List of How I Met Your Mother characters

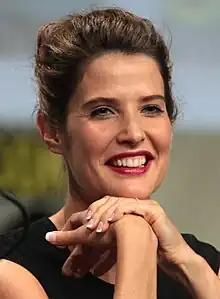
Cobie Smulders

Portrayed by Jason Segel, Marshall Eriksen met Ted and Lily during their freshman year at Wesleyan University. He and Lily began dating during college and got married at the end of season 2. Marshall is a Columbia Law School graduate originally from Minnesota. Marshall became a lawyer because he was interested in environmental protection laws. He accepts a job at a corporate law firm, before joining the legal team at Goliath National Bank, where Barney also works. Marshall believes in the paranormal, specifically Sasquatch and the Loch Ness Monster. In early 2011, after being told Marshall and Lily are capable of having a baby, Marshall's dad has a fatal heart attack and dies. His first son, born in the episode "The Magician's Code – Part 1" is named Marvin, after Marshall's father.